Charles, Cardinal de Bourbon (born 1523)

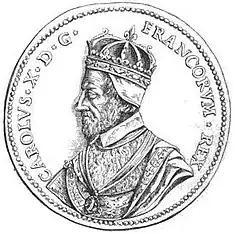

On Henri III's death in 1589, the Catholic League proclaimed Bourbon king, while he was still a prisoner in the Château de Chinon under the authority of Henry of Navarre. In Rouen the banners of the Penitents displayed a rendition of his face poking out from the bars of his cell, the city having quickly fallen under the authority of a League government which established a council of 12, largely composed of men who owed their careers to Bourbon or Guise. Although he functioned now as a convenient compromise candidate for the various powerful magnates that compromised the noble leadership of the League there was increasing resentment between the various regional power brokers, Philippe Emmanuel, Duke of Mercœur in Bretagne, Elbeuf and Aumale in Normandie, Guise in Champagne and Mayenne in Bourgogne. He was recognized as Charles X by the Parlement of Paris on 21 November 1589. The "liguer" controlled towns also swore their loyalty to him as their king, though many had already done this after the 'tyrant' killed the Duke of Guise the previous year.